The Fate of Faustina

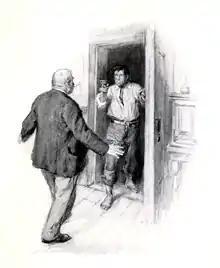
Raffles confronts Count Corbucci, 1906 illustration by F. C. Yohn

"The Fate of Faustina" is a short story by E. W. Hornung, and features the gentleman thief A. J. Raffles, and his companion and biographer, Bunny Manders. The story was first published in "Scribner's Magazine" in March 1901, and included as the third story in the collection "The Black Mask", published by Grant Richards in London, and Charles Scribner's Sons in New York, both in 1901.